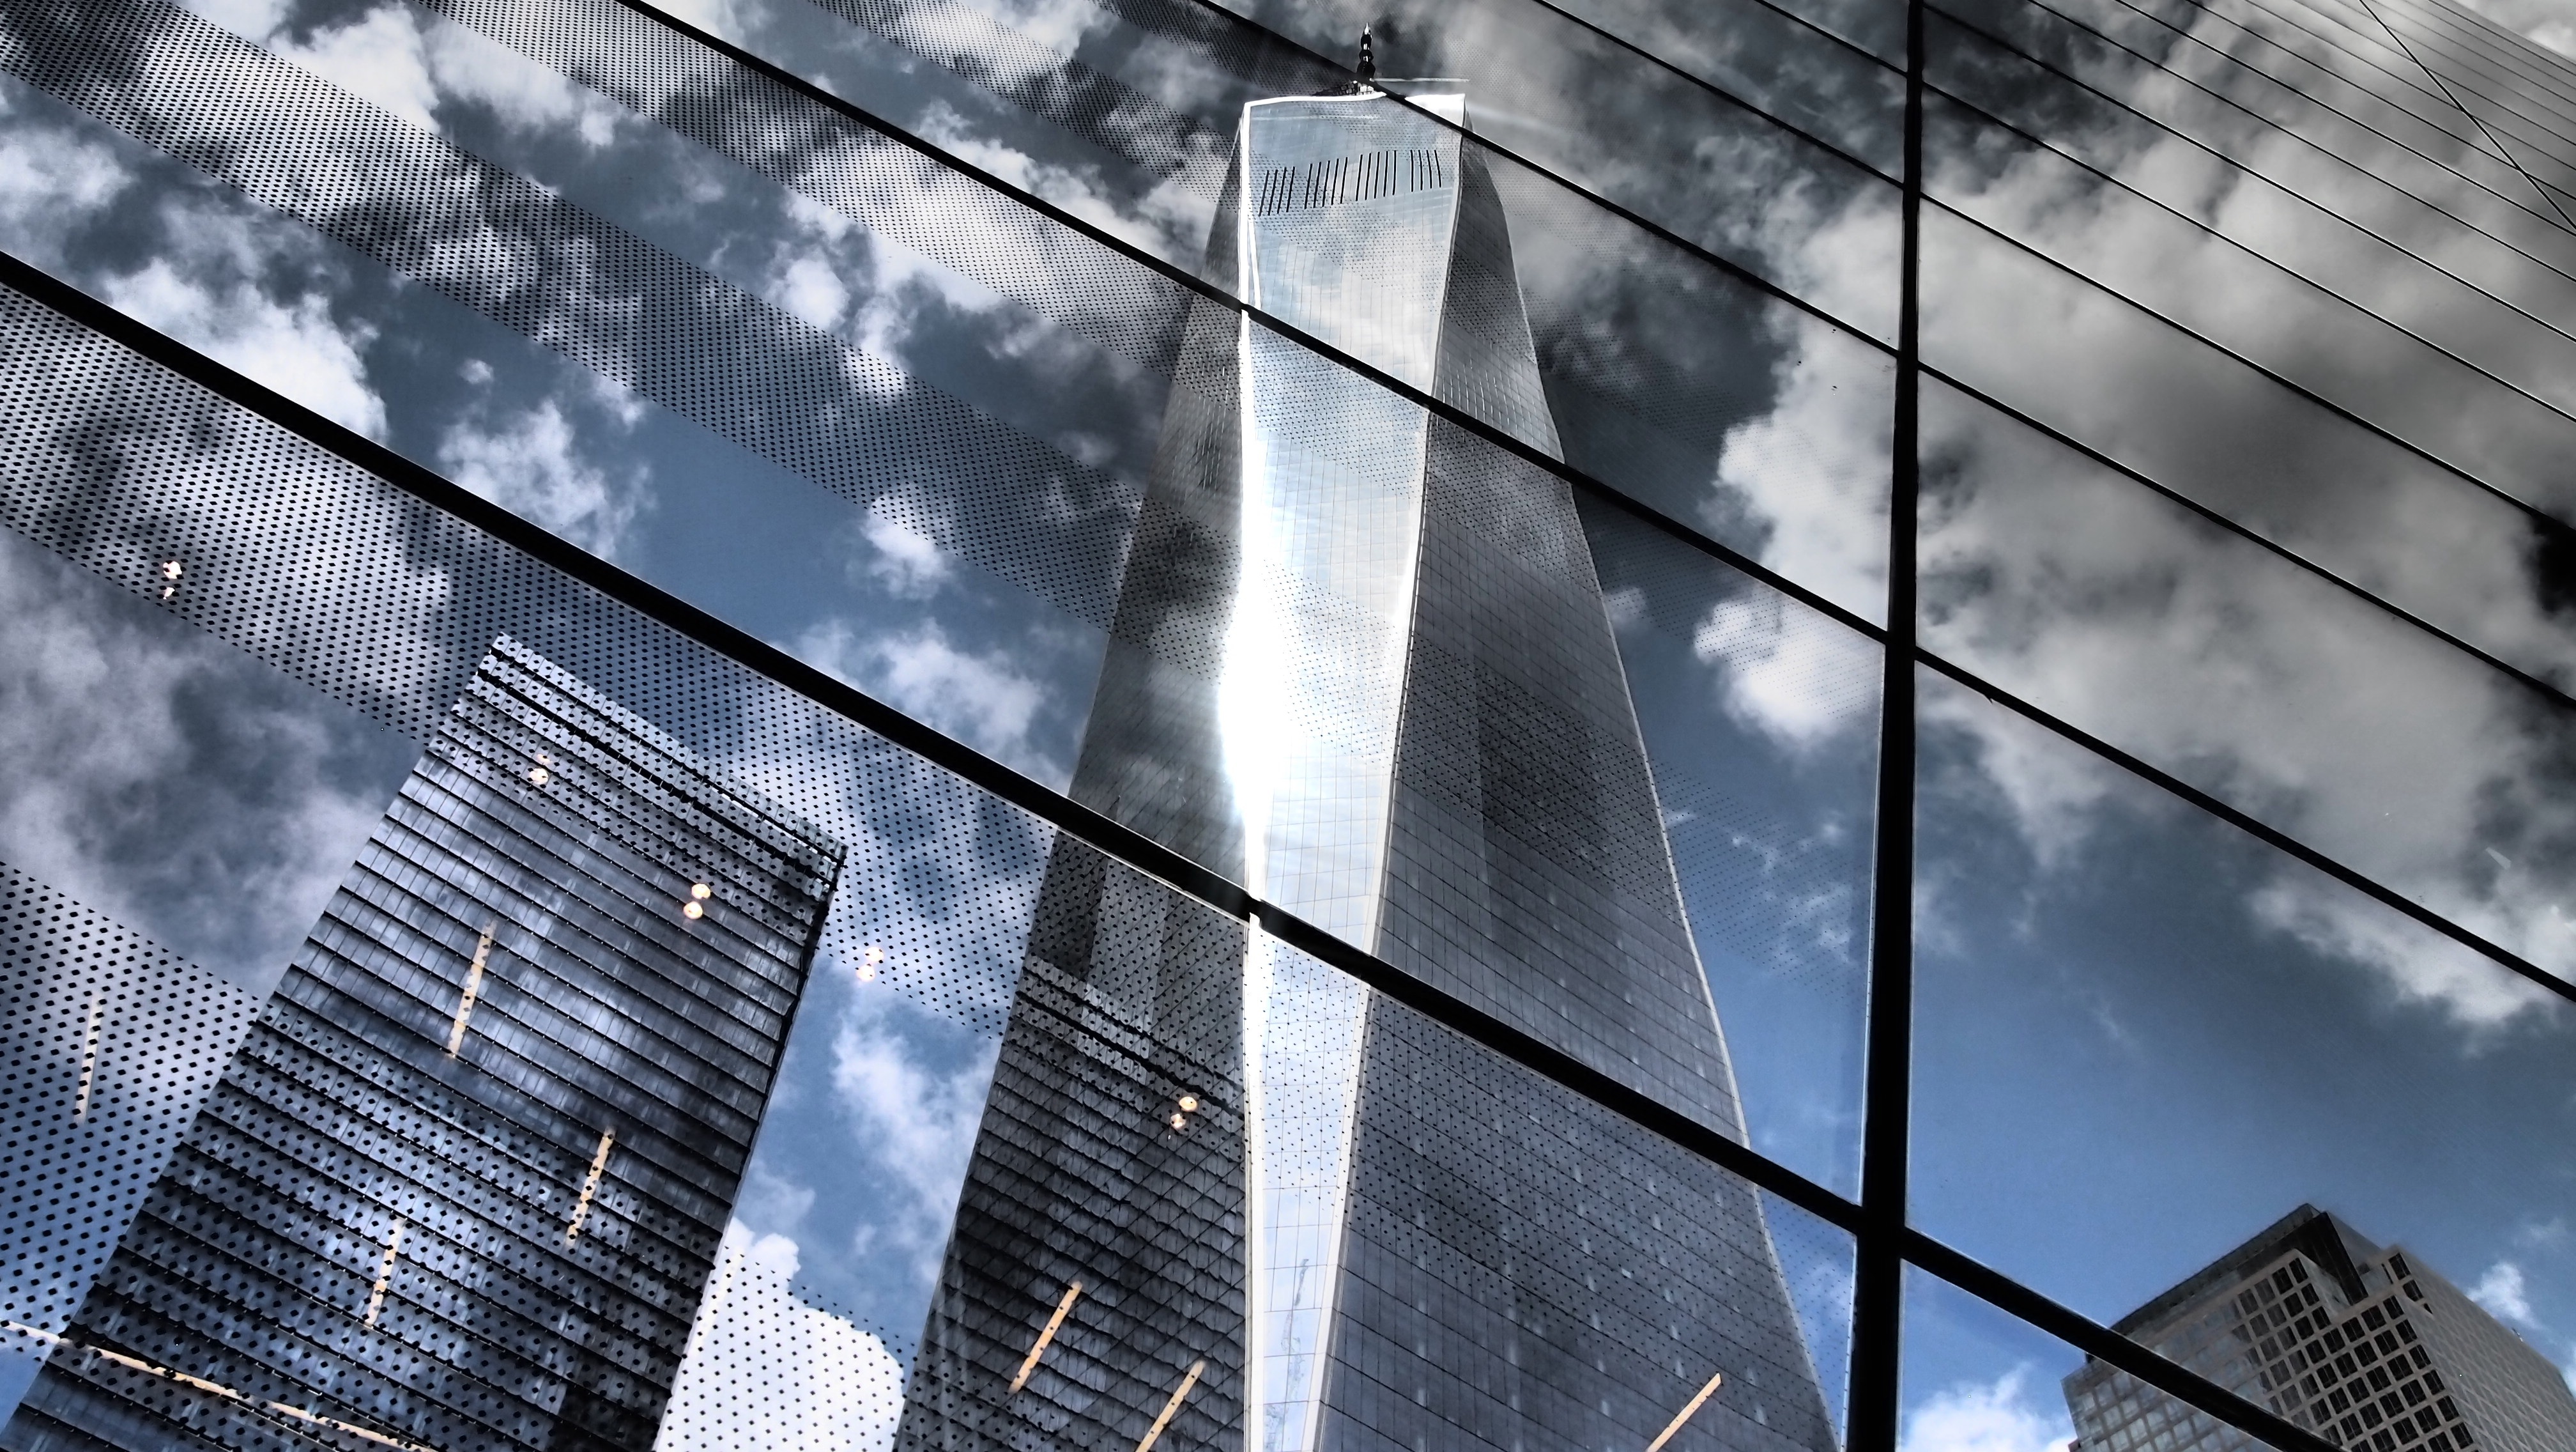
light, architecture, sky, skyline, sunlight, glass, skyscraper, new york, manhattan, new york city, line, reflection, nyc, usa, america, facade, blue, world trade center, tower block, united states, memorial, tourist attraction, shape, mirroring, big apple, imposing, one world trade center, 1wtc, urban area